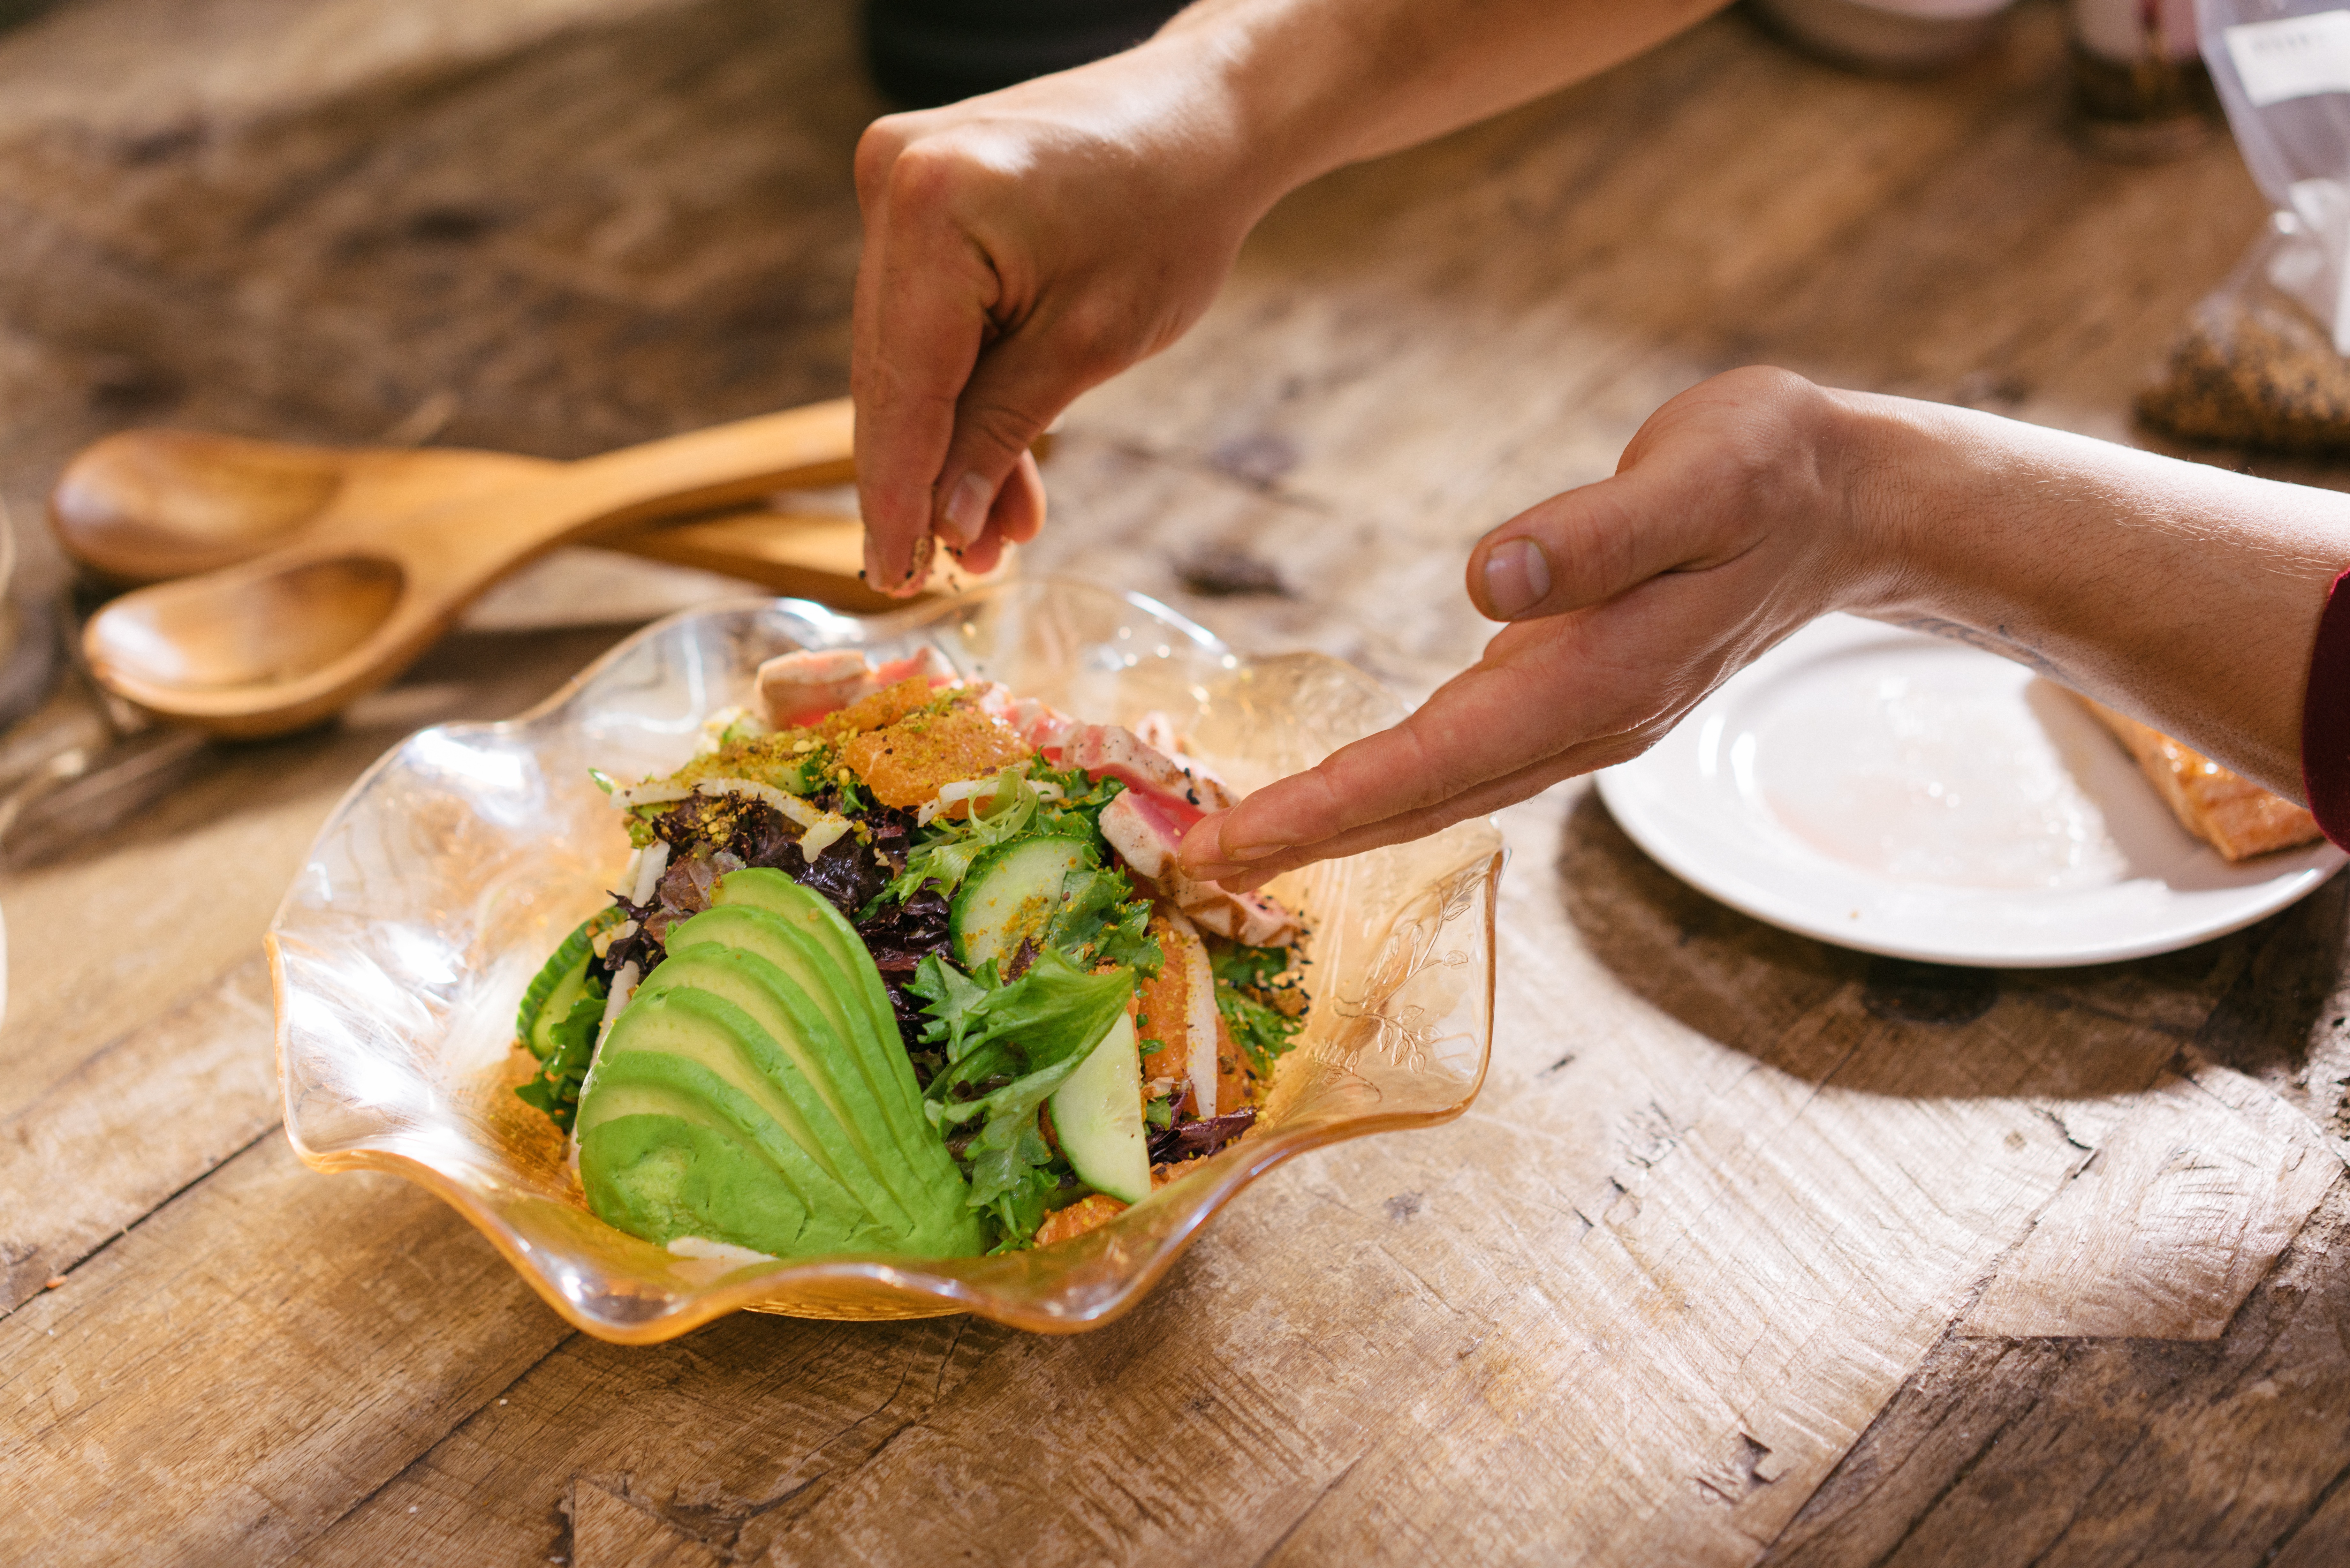
restaurant, dish, meal, food, produce, lunch, cuisine, sense